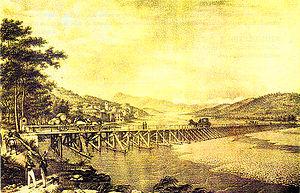
Novembre 1792, le général Anselme, fait construire le pont de Saint Laurent sur le Var
Jacques Bernard Modeste d'Anselme, né le 22 juillet 1740 à Apt, mort le 17 septembre 1814 à Paris, est un général de la Révolution français.